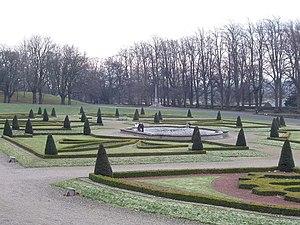
Le Bowes Museum est un musée d'art situé à Barnard Castle, dans le comté de Durham. Il est implanté dans un imposant château à la française, dominant la ville, construit et conçu comme musée par l’architecte parisien Jules Pellechet.